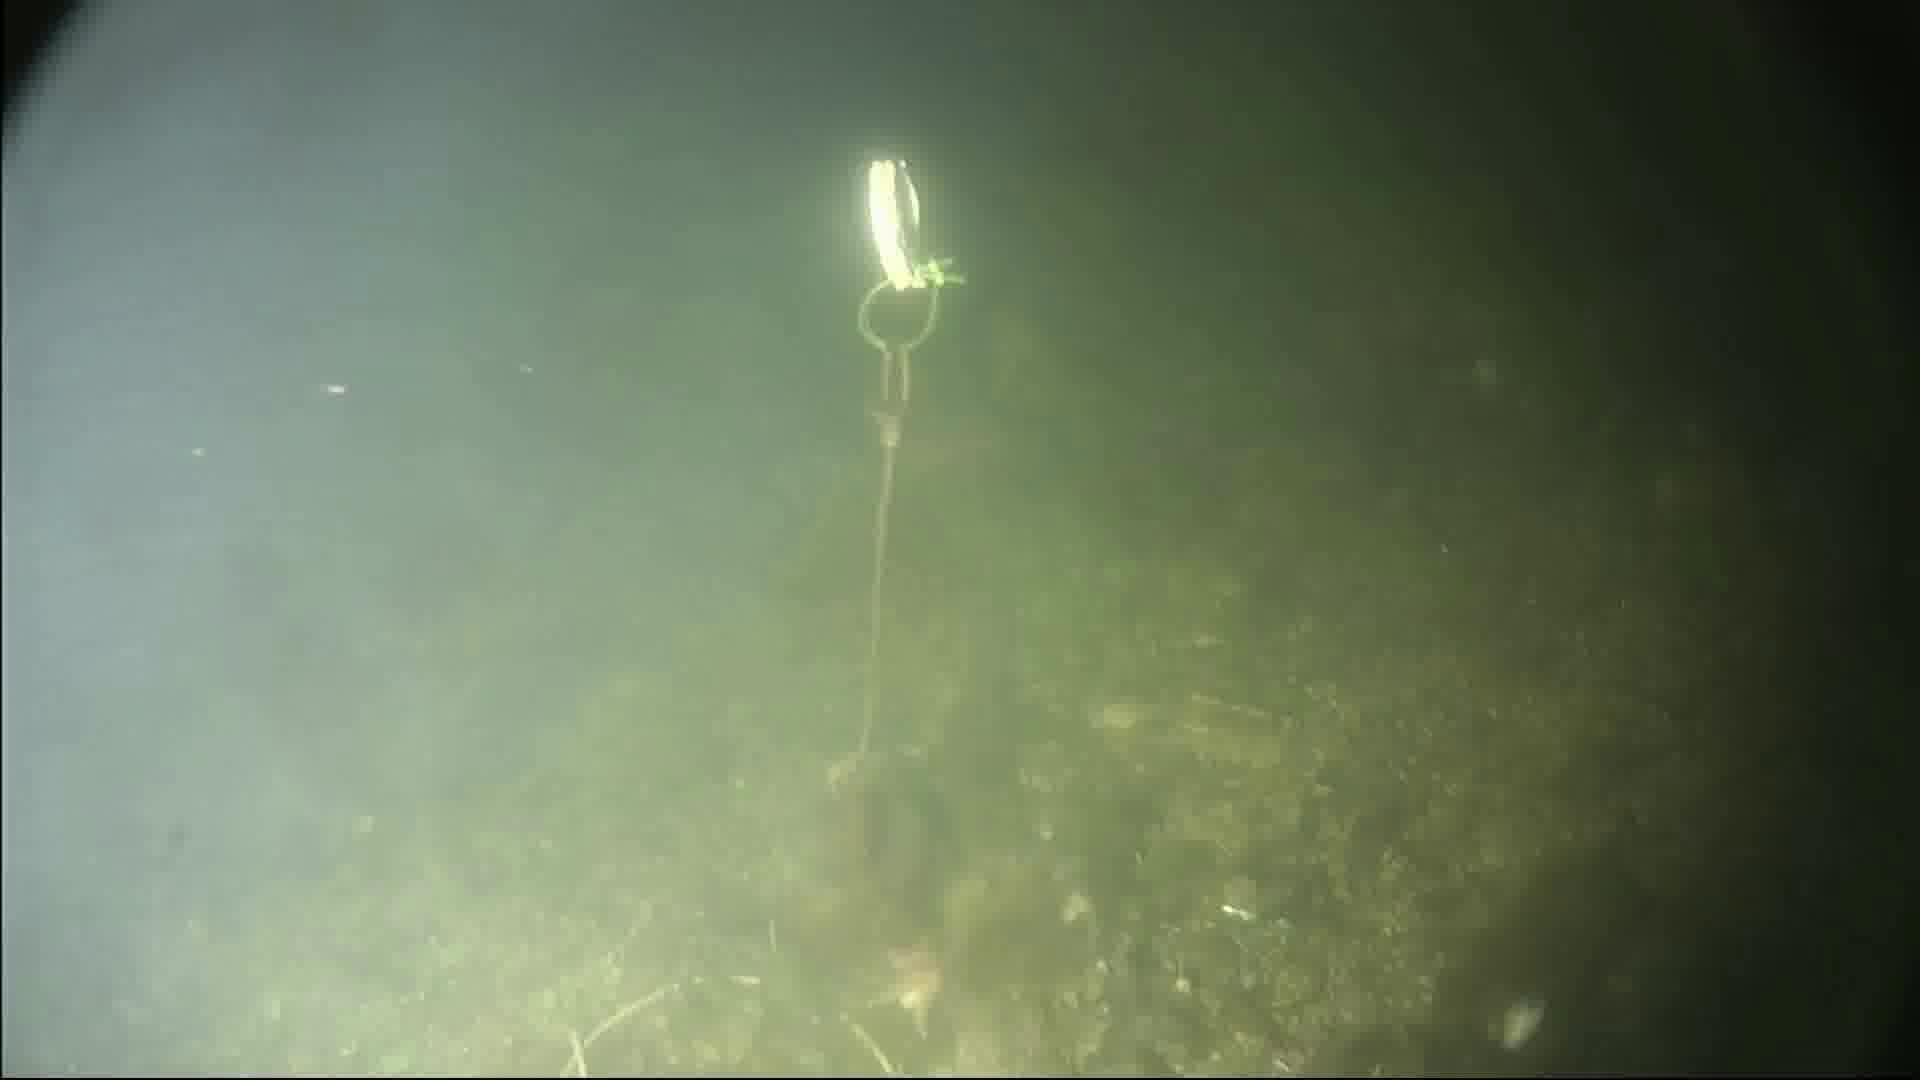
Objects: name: starfish